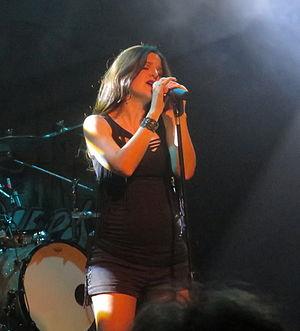
Diabulus in Musica est un groupe de metal symphonique espagnol, originaire de Pampelune et fondé en 2006. Le nom du groupe est un terme latin signifiant « le diable dans la musique ». Il désigne le triton dont la discorde était « la pire qu'on puisse imaginer », selon les termes de la chanteuse Zuberoa Aznàrez.